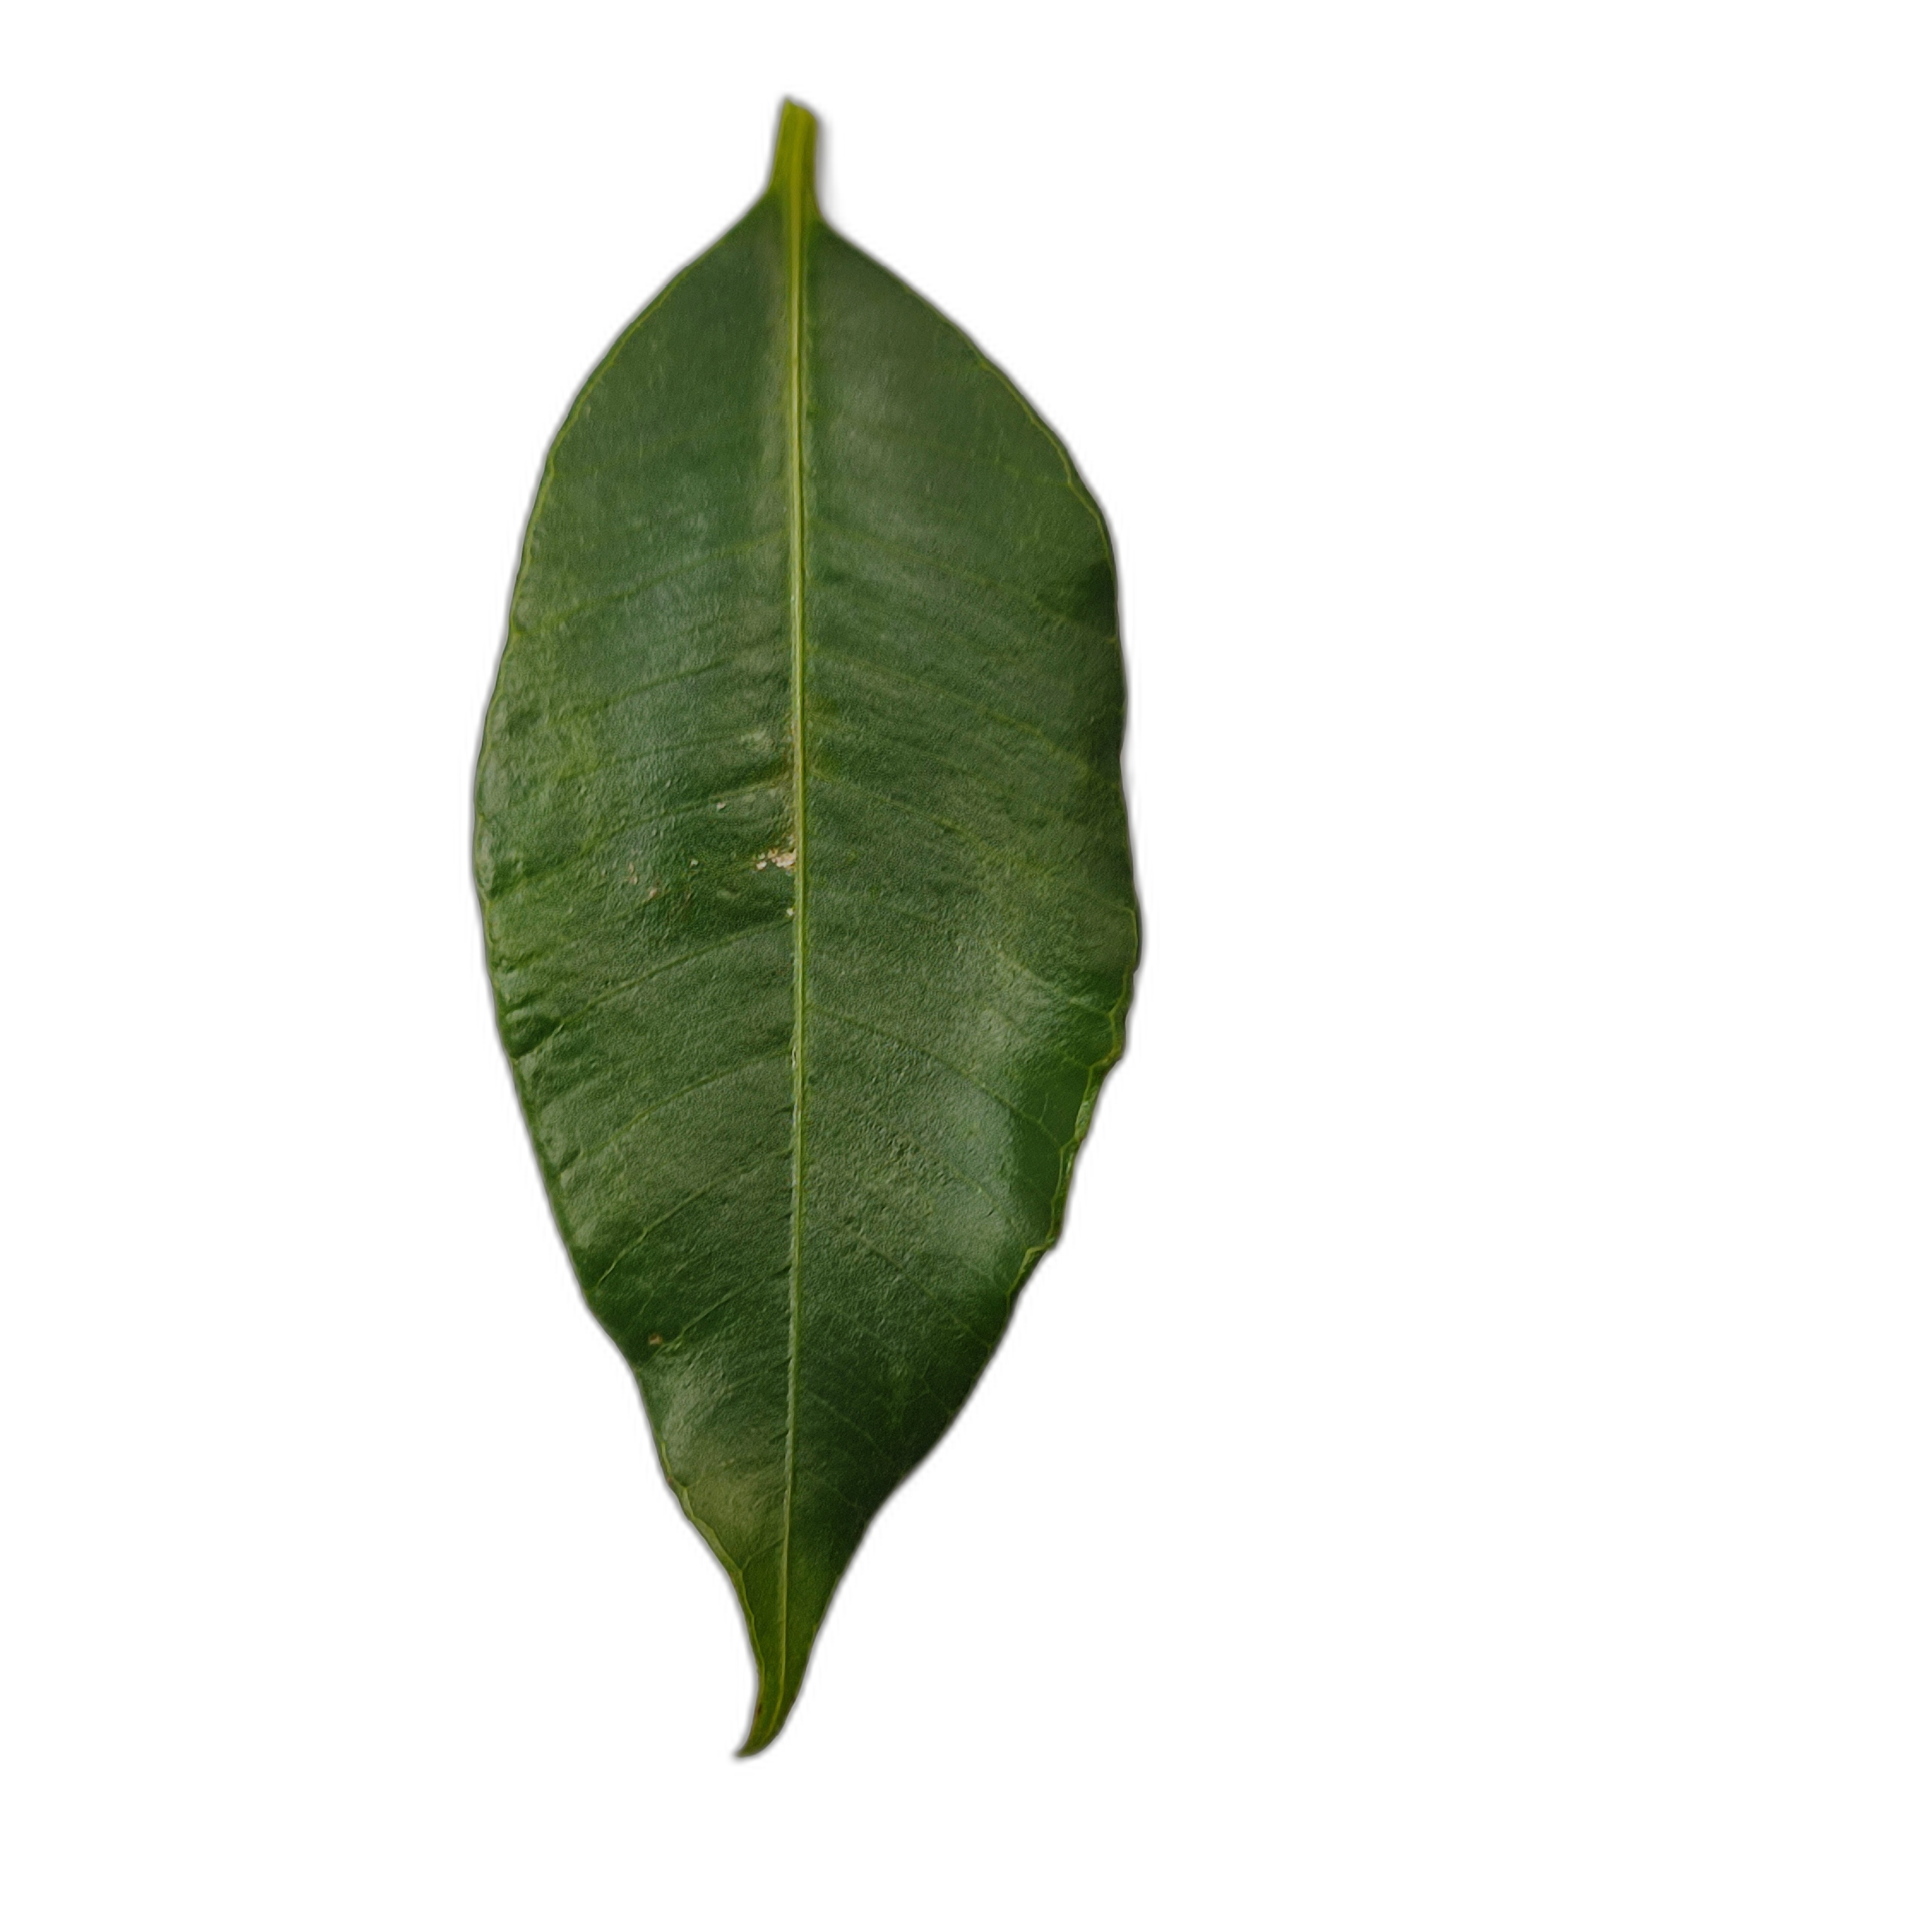
Label: healthy